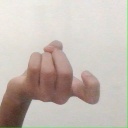
अक्षर: ज